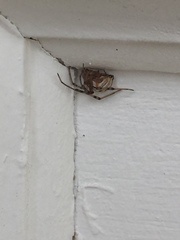
Species: Lactrodectus_hesperus